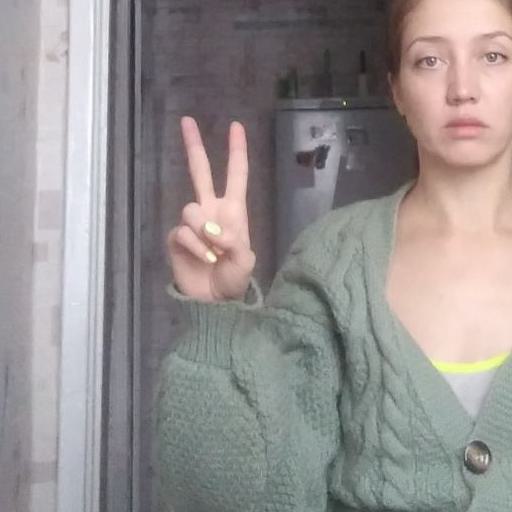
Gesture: peace